121 West Trade

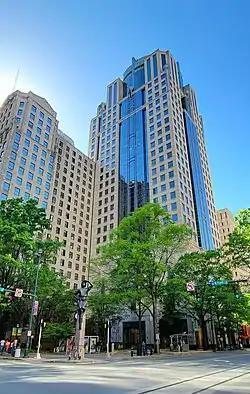

121 West Trade (formerly known as the Interstate Tower) is an office high rise located at the Trade and Tryon, in Charlotte Center City, North Carolina, United States. The post modern building was designed by Kohn Pedersen Fox Associates and was completed in 1991. It also has 330,000 feet (101,000 m) of Class A office space.